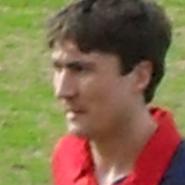
Age: 27